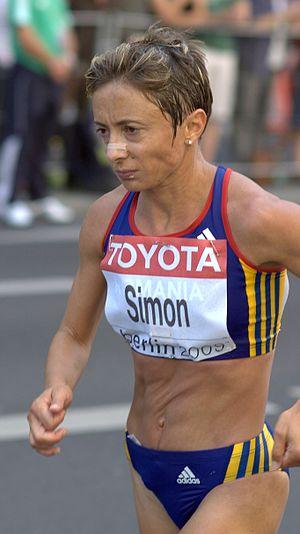
Lidia Elena Șimon, née le 4 septembre 1973, est une athlète roumaine, spécialiste du marathon. Elle mesure 1,57 m pour 44 kg.